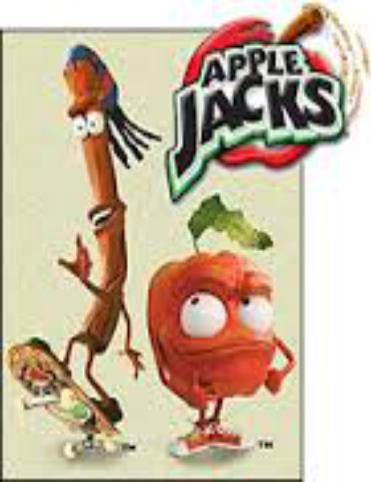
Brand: Apple Jacks
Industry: Food